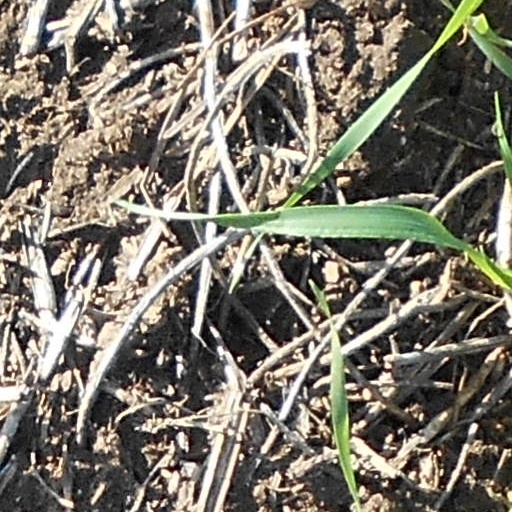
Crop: wheat